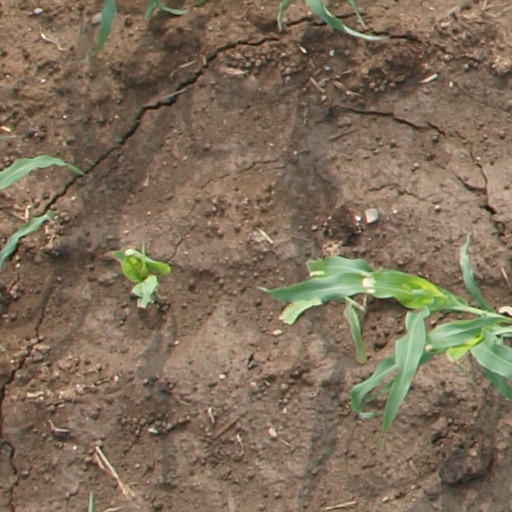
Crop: maize; corn